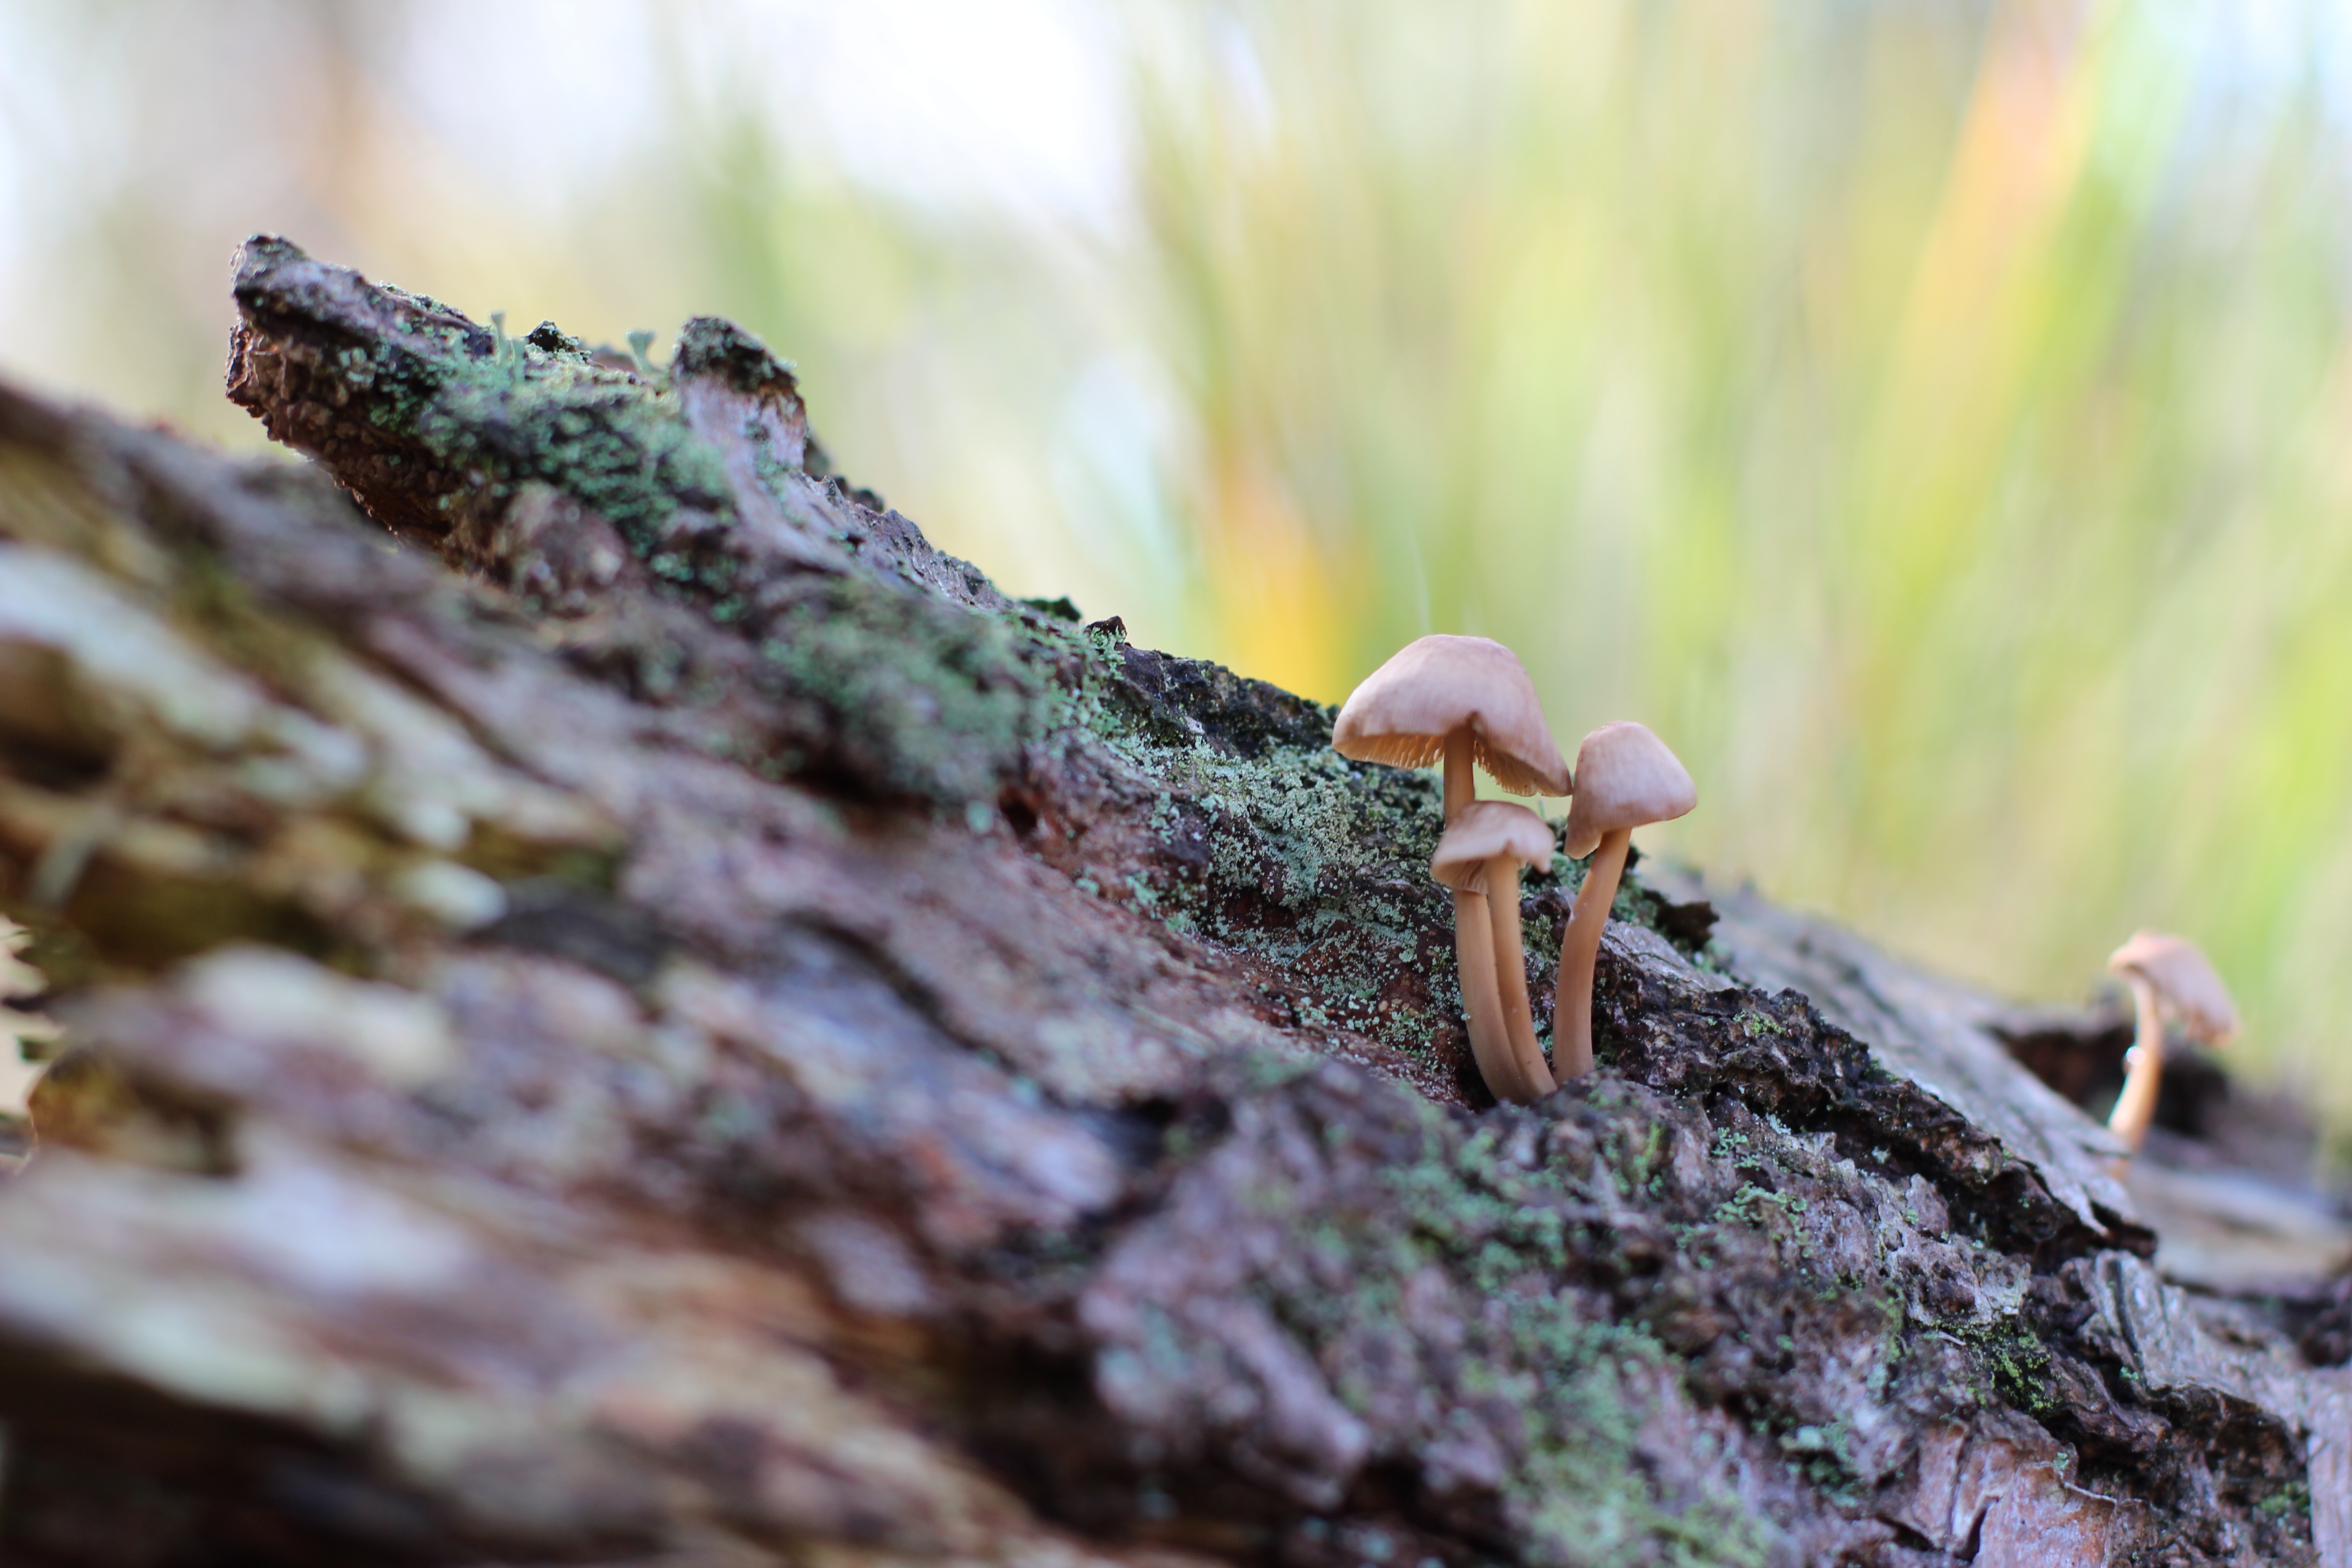
tree, nature, forest, branch, photography, leaf, flower, wildlife, log, reptile, flora, fauna, lizard, close up, forest floor, mushrooms, forestnature, tree fungus, macro photography, scaled reptile